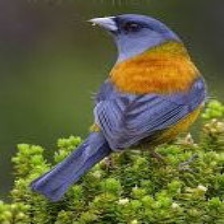
Species: PATAGONIAN SIERRA FINCH
Scientific name: PHRYGILUS PATAGONICUS
ImageNet parent category: house_finch